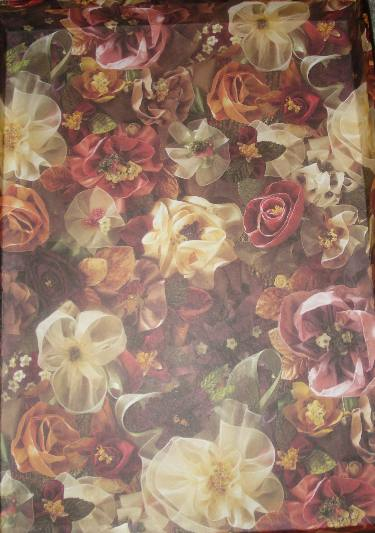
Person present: No